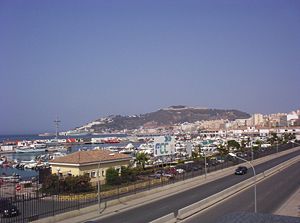
Monte Hacho
Monte Hacho
Monte Hacho er et lavt bjerg på 203 m, der ligger ved den spanske by Ceuta på nordkysten af Afrika. Bjerget ligger ud til Middelhavet ved Gibraltarstrædet over for Gibraltar, og sammen med Gibraltarklippen hævdes Monte Hacho at være en af Herkules' Søjler. I antikken var Monte Hacho kendt som Mons Abila.